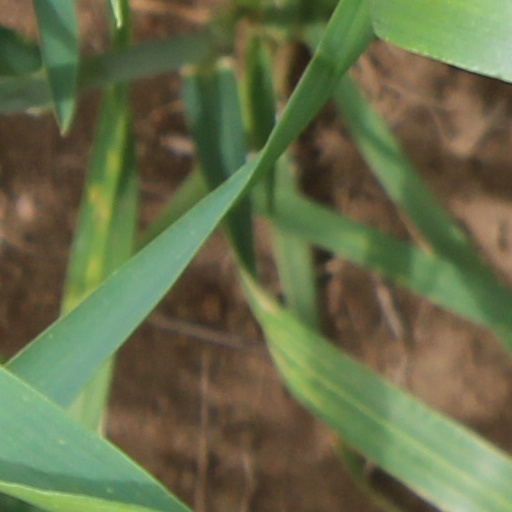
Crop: wheat